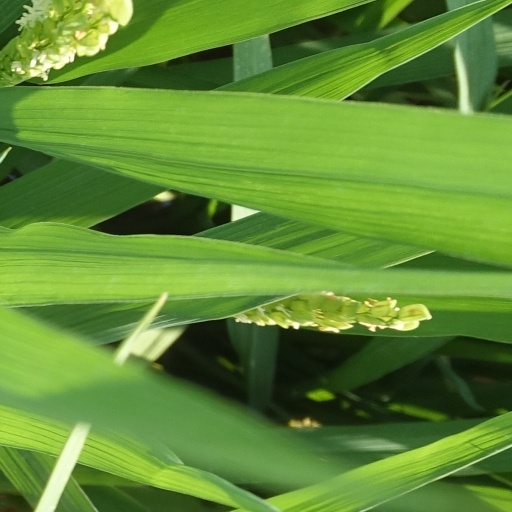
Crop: rice